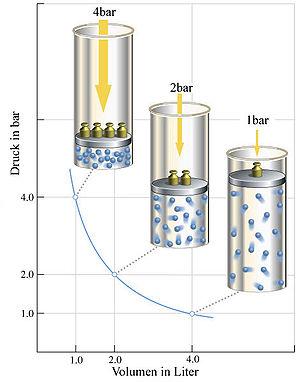
Un masque de plongée est un équipement qui protège les yeux et le nez d'un plongeur tout en lui permettant de voir correctement sous l'eau. Les masques de plongée sont utilisés dans toutes sortes d'activités subaquatiques, comme la plongée sous-marine, la chasse sous-marine ou l'apnée.